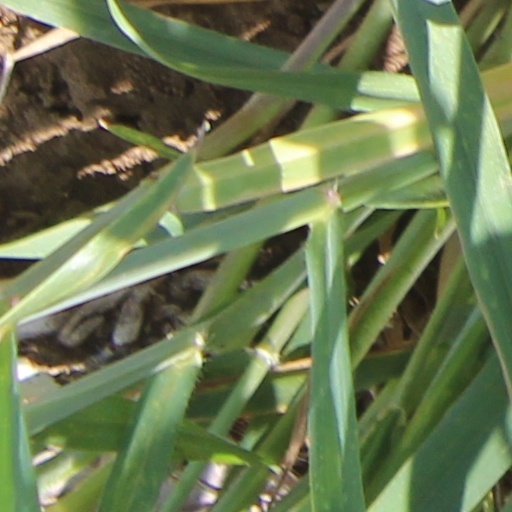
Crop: wheat